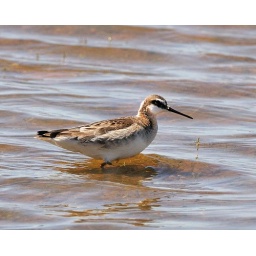
Rare in the bird world but with phalarope's the female is the better dresser, the male more muted colors during breeding season.